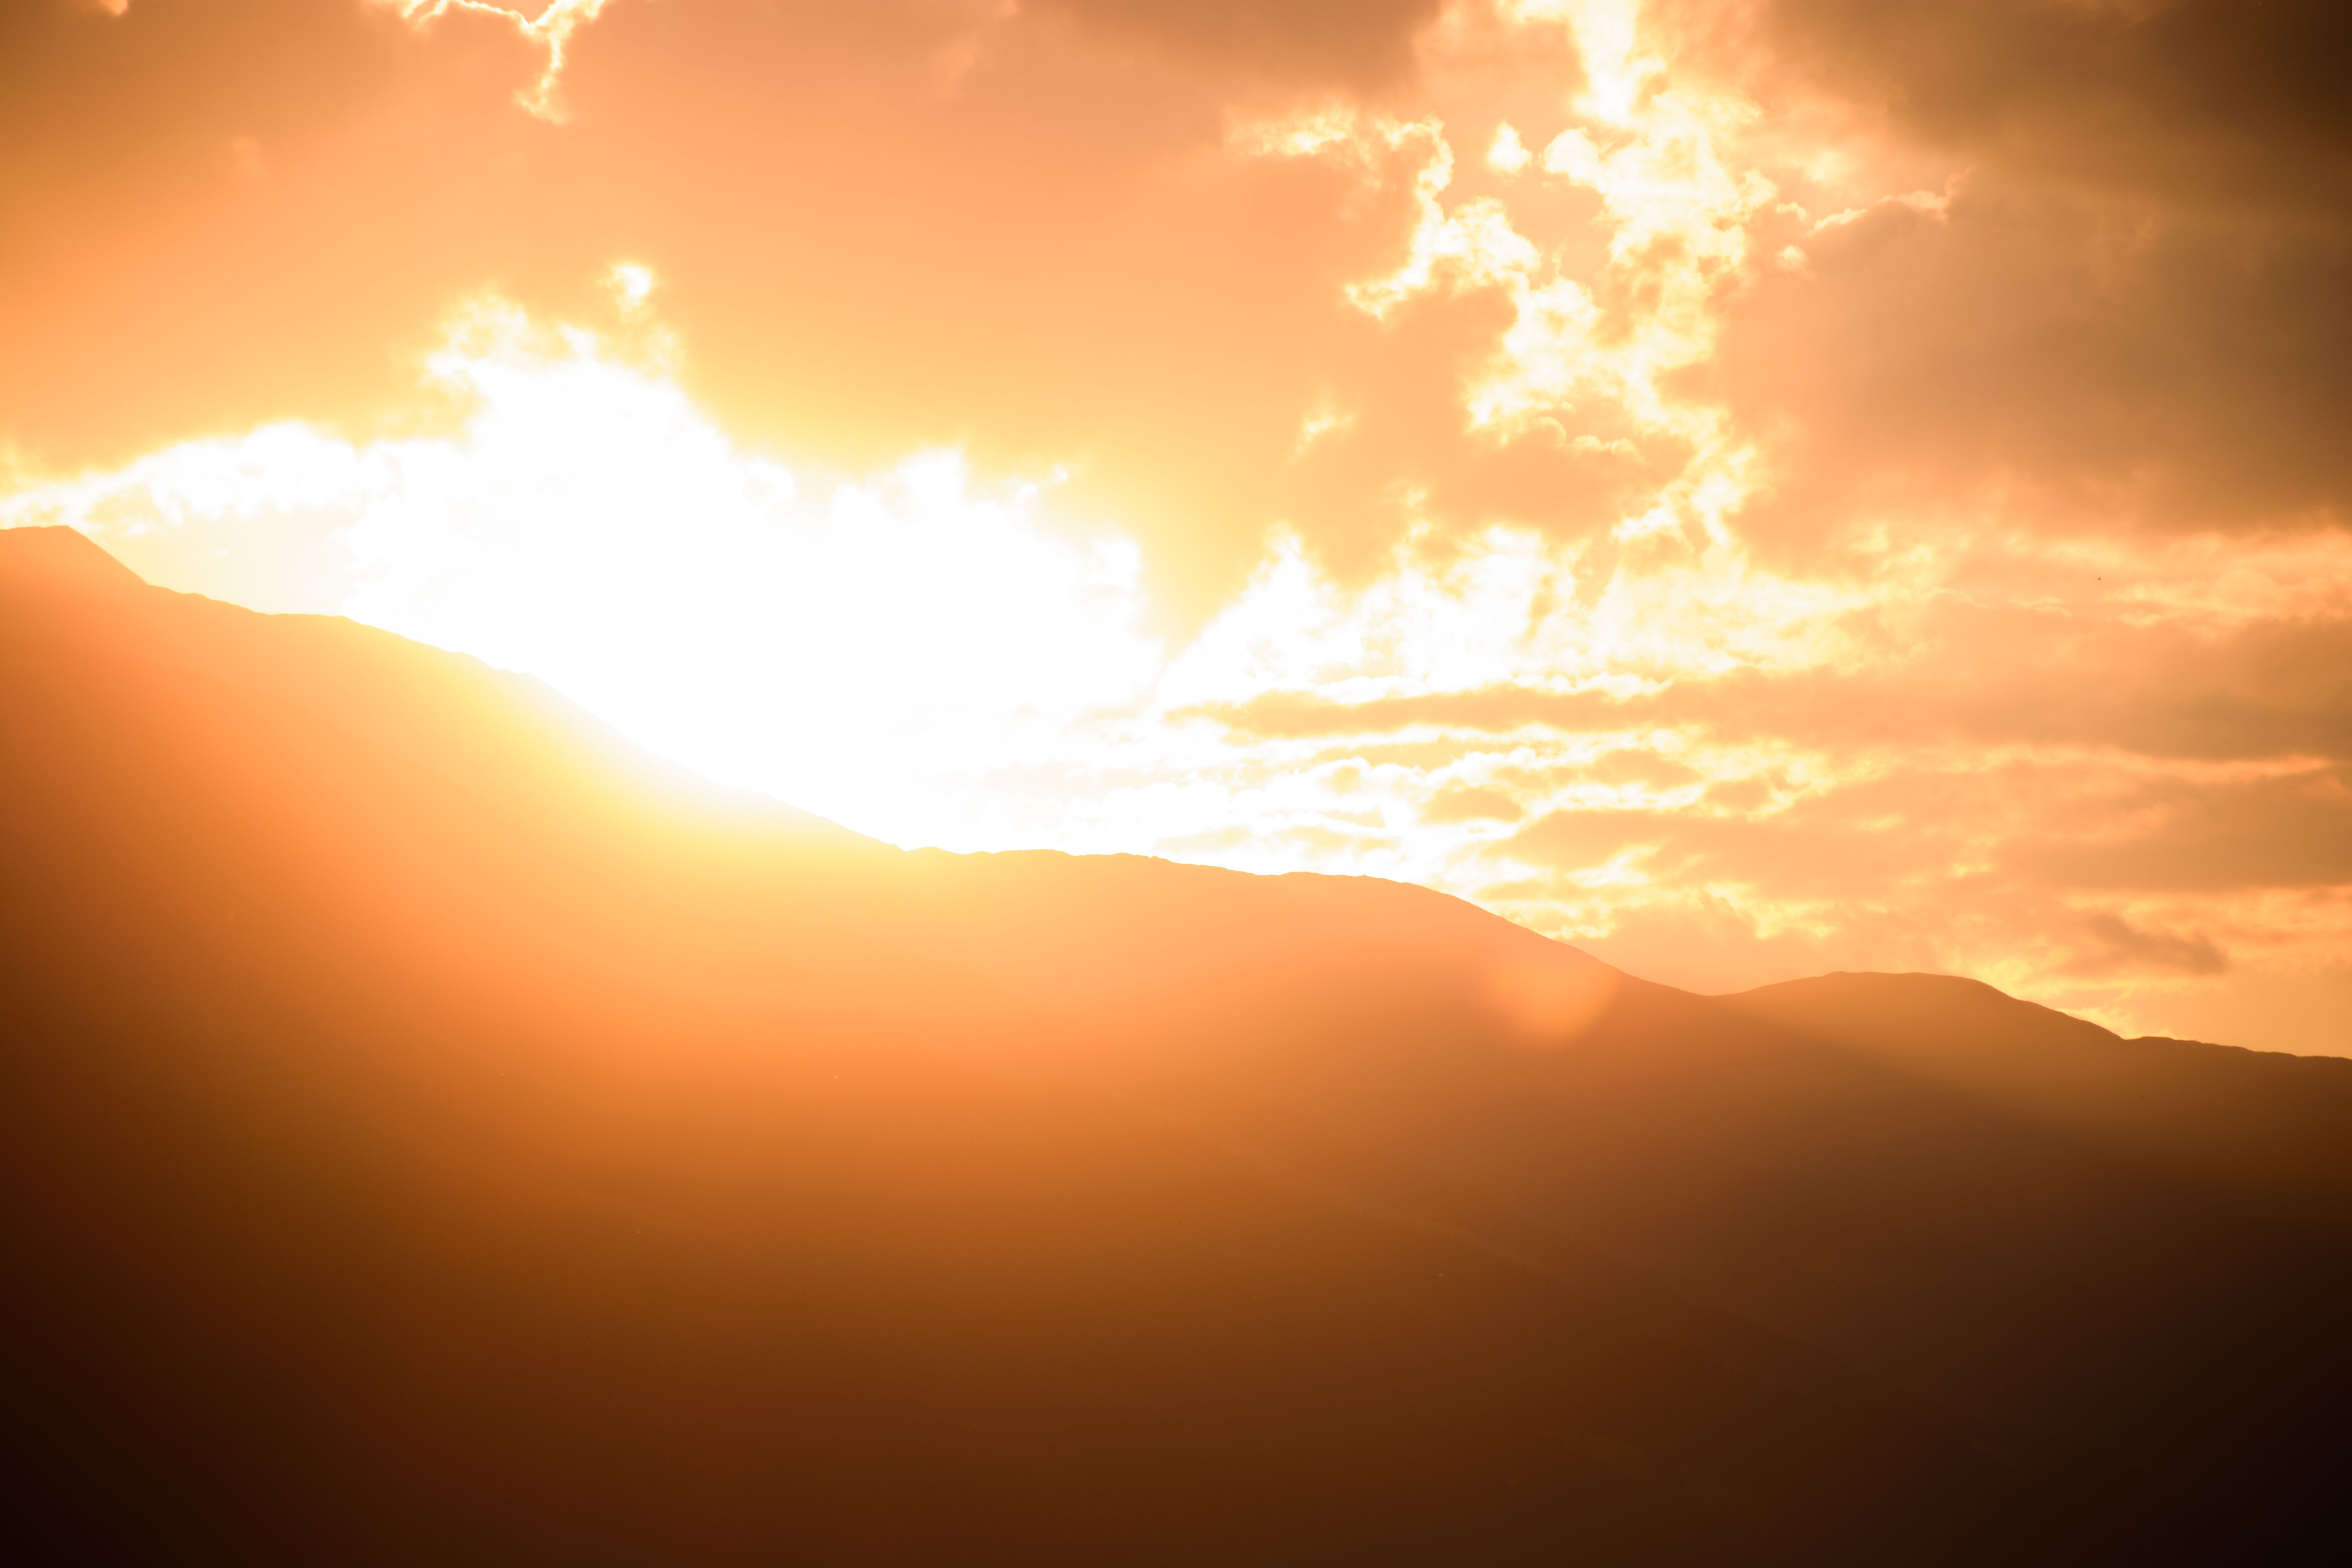
horizon, mountain, cloud, sky, sun, sunrise, sunset, sunlight, morning, dawn, atmosphere, dusk, evening, afterglow, atmospheric phenomenon, red sky at morning